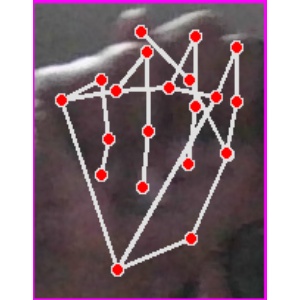
अक्षर: न